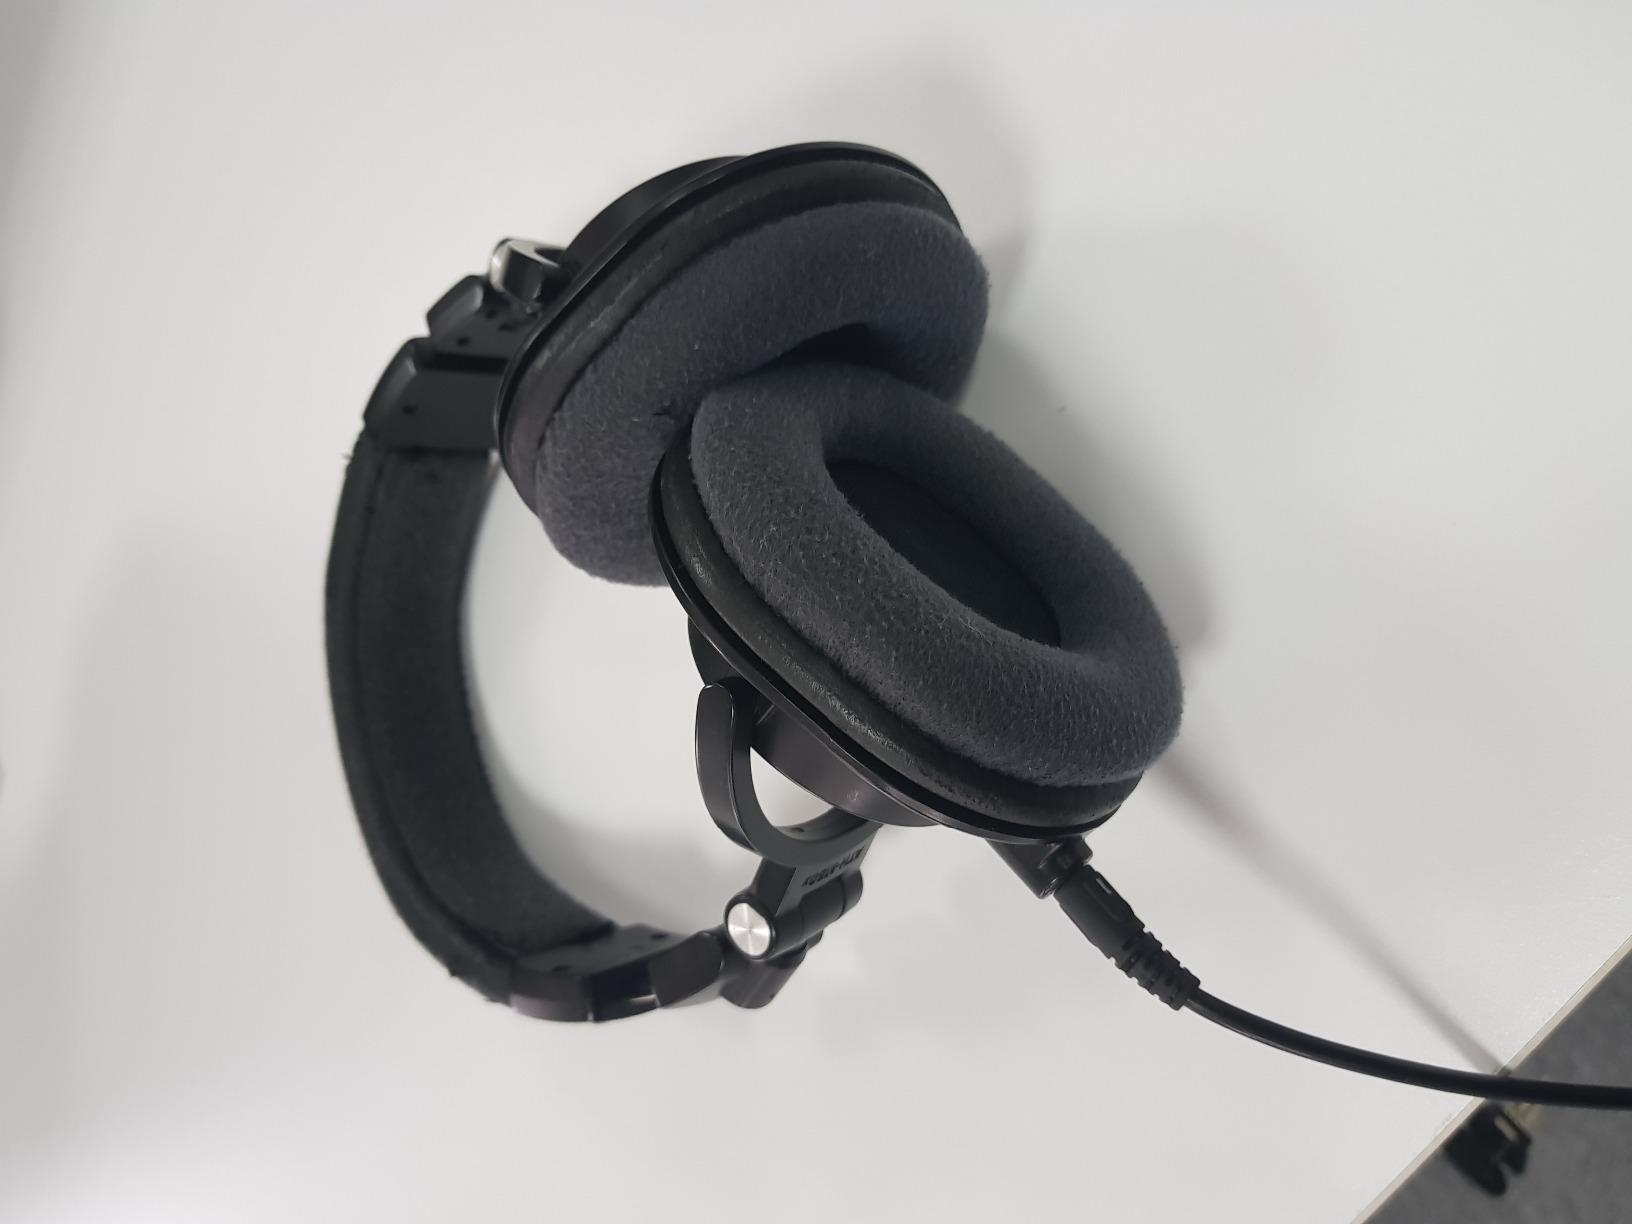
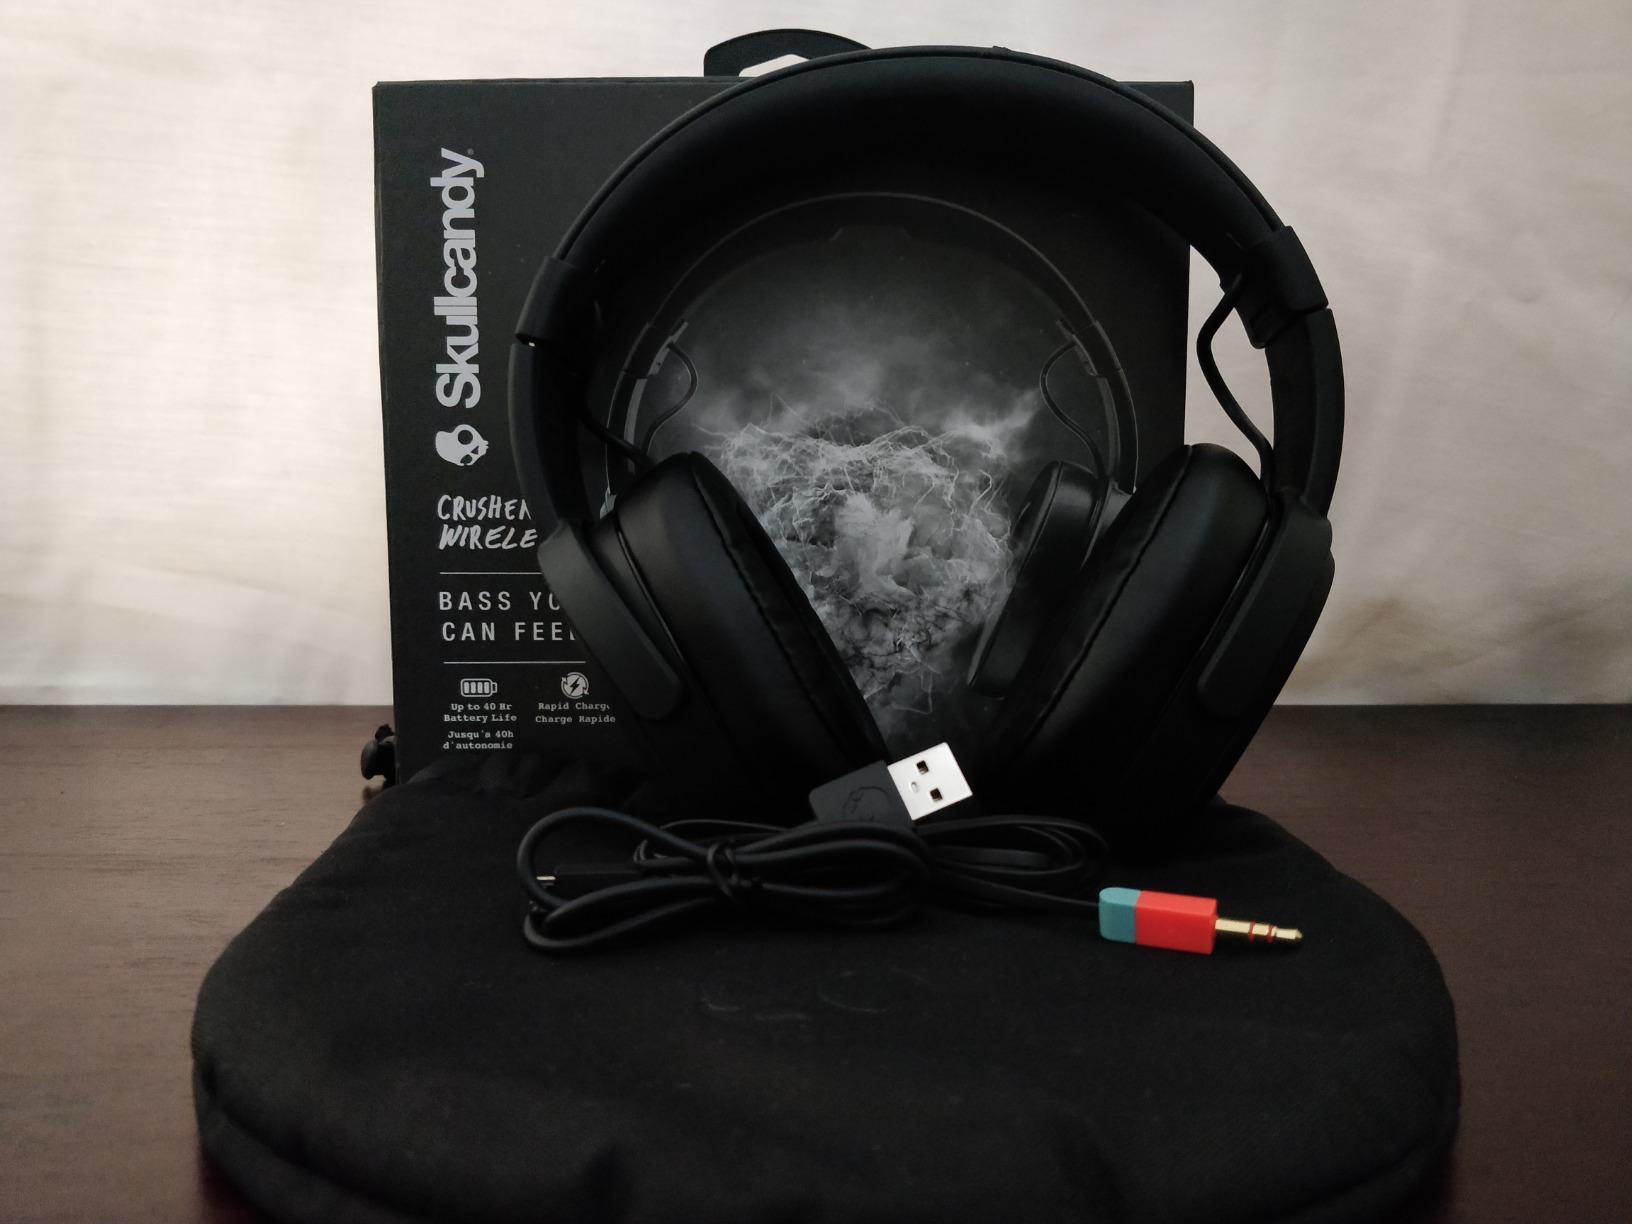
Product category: headphones
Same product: no